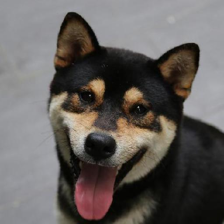
Label: animals